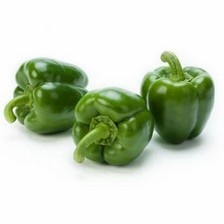
Label: capsicum